2001 Canadian Professional Soccer League season

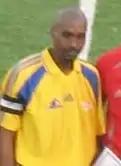
Kurt Ramsey was voted the Defender of the Year

The annual CPSL awards ceremony was held on October 14, 2001 at Club Roma in St. Catharines, Ontario. Expansion franchise Ottawa Wizards received the most awards with 3 wins. Trinidadian journeyman Kevin Nelson went home with both the Golden Boot, and the Rookie of the Year. While his teammate Abraham Osman was given the MVP. George Azcurra shared his second Goalkeeper of the Year award with Luciano Miranda.